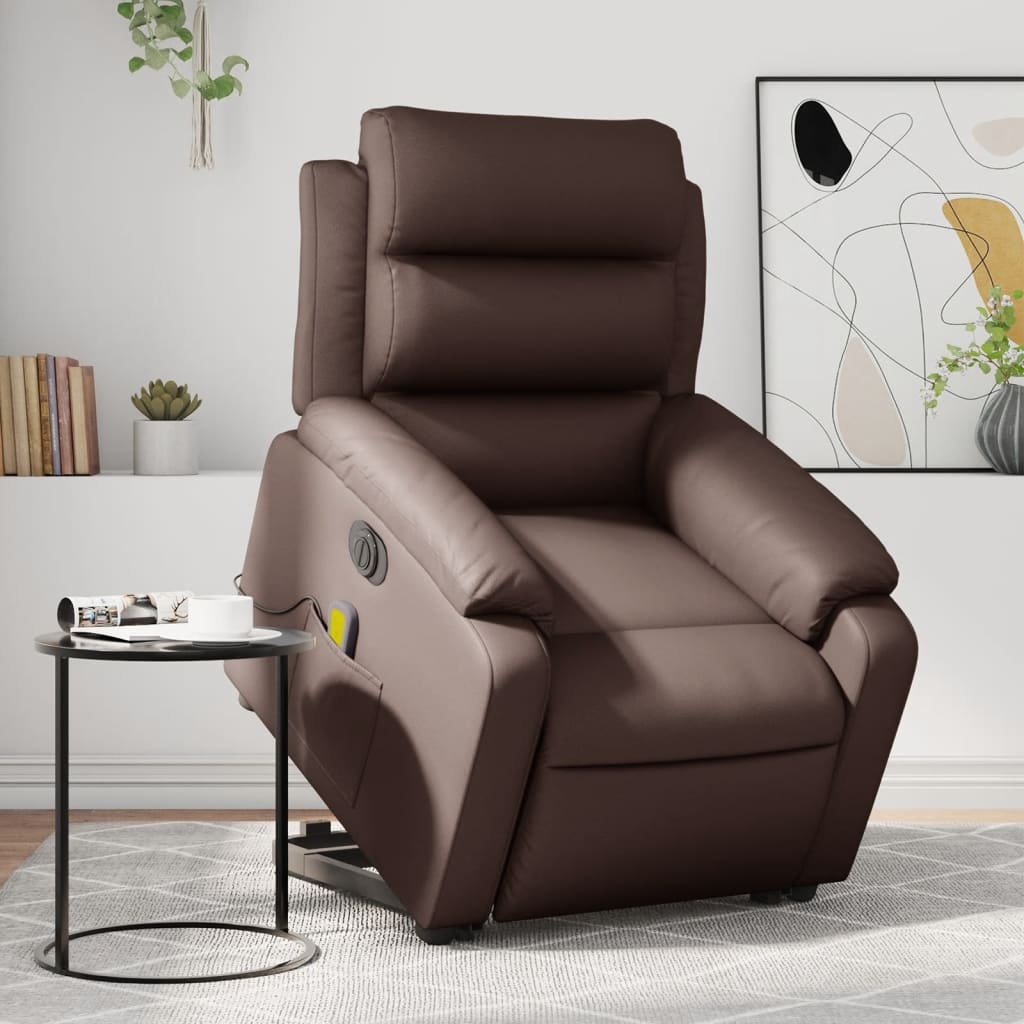
Massagesessel mit Aufstehhilfe Elektrisch Braun Kunstleder
Lehne dich zurück und entspanne dich in diesem äußerst bequemen elektrischen Massagesessel mit Aufstehhilfe! Elektrische Aufstehhilfe: Dieser Relaxsessel ist mit einem Elektromotor zum Anheben ausgestattet. Dank der Aufstehhilfe, die den gesamten Sessel nach oben bringt, kannst du ganz einfach auf Knopfdruck aufstehen, ohne deinen Rücken und deine Knie zu belasten.Elektrische Liegefunktion: Dieser Relaxsessel ist mit einem Elektromotor ausgestattet, der Fußstütze und Rückenlehne durch einfaches Drücken des seitlichen Knopfes automatisch in jede gewünschte Position bringt. Diese Funktion ermöglicht eine maximale Neigung von 135 Grad. Darüber hinaus lässt sich die Rückenlehne auf Knopfdruck automatisch in die ursprünglichen Position zurückbringen.Vibrationsfunktion: Dank der 6 Massagepunkte genießt du eine gezielte Massage. Zudem lassen sich verschiedene Massageprogramme über die mitgelieferte Handsteuerung auswählen. Die Massagefunktion wird über den USB-Anschluss betrieben, der eine zertifizierte 5-V-USB-Stromquelle erfordert (nicht im Lieferumfang enthalten).Bequemes Sitzerlebnis: Der dick gepolsterte Sitz, die Rückenlehne und die breiten, mit Kunstleder bezogenen Armlehnen sorgen für ein behagliches und angenehmes Sitzgefühl. Künstliches Leder ist ein äußerst langlebiges Material. Es ist schmutzabweisend und lässt sich mit einem feuchten Tuch einfach reinigen. Durch die glatte Oberfläche weist es die luxuriöse Schönheit von Echtleder auf.Praktische Seitentasche: Dieser Sessel verfügt über eine Seitentasche, in der du deine Fernbedienung oder andere wichtige Sachen griffbereit aufbewahren kannst.Solider und stabiler Rahmen: Der Rahmen aus Holz und Metall sorgt für eine solide Struktur und hohe Stabilität. Dieser TV-Sessel ist bequem und langlebig. Farbe: Braun Material: Kunstleder (60 % Polyurethan, 30 % Polyester, 10 % Baumwolle), Metall, Sperrholz Füllmaterial: Schaumstoff, PP-Faser Abmessungen in Sitzposition: 75 x 92,5 x 100 cm (B x T x H) Abmessungen in Liegeposition: 75 x 148 x 79,5 cm (B x T x H) Sitzbreite: 50 cm Sitztiefe: 57 cm Sitzhöhe vom Boden: 42-44 cm Armlehnenhöhe vom Boden: 58 cm Optionen: Massage ohne Heizung Massagetyp: 6-Punkt-Vibrationsmassage Eingangsspannung: DC 5V Eingangsstrom: 2A Mit einem Elektromotor zur automatischen Anpassung der Rückenlehne und Fußstütze Motoreingang: DC 24 V, 1,5 A Motorausgang: 100-240 V~, 50-60 Hz Max. Tragfähigkeit: 110 kg Zusammenbau erforderlich: Ja Maximal 110 kg pro Sitz. Dieses Gerät kann von Kindern ab 8 Jahren und Personen mit eingeschränkten körperlichen, sensorischen oder geistigen Fähigkeiten oder mangelnder Erfahrung und Kenntnis verwendet werden, wenn sie beaufsichtigt werden oder eine Einweisung in die sichere Verwendung des Geräts erhalten haben und die damit verbundenen Gefahren verstehen. Kinder dürfen nicht mit dem Gerät spielen. Reinigung und Wartung durch den Benutzer dürfen nicht von Kindern ohne Aufsicht durchgeführt werden.
Brand: vidaXL
Category: Furniture > Chairs > Electric Massaging Chairs